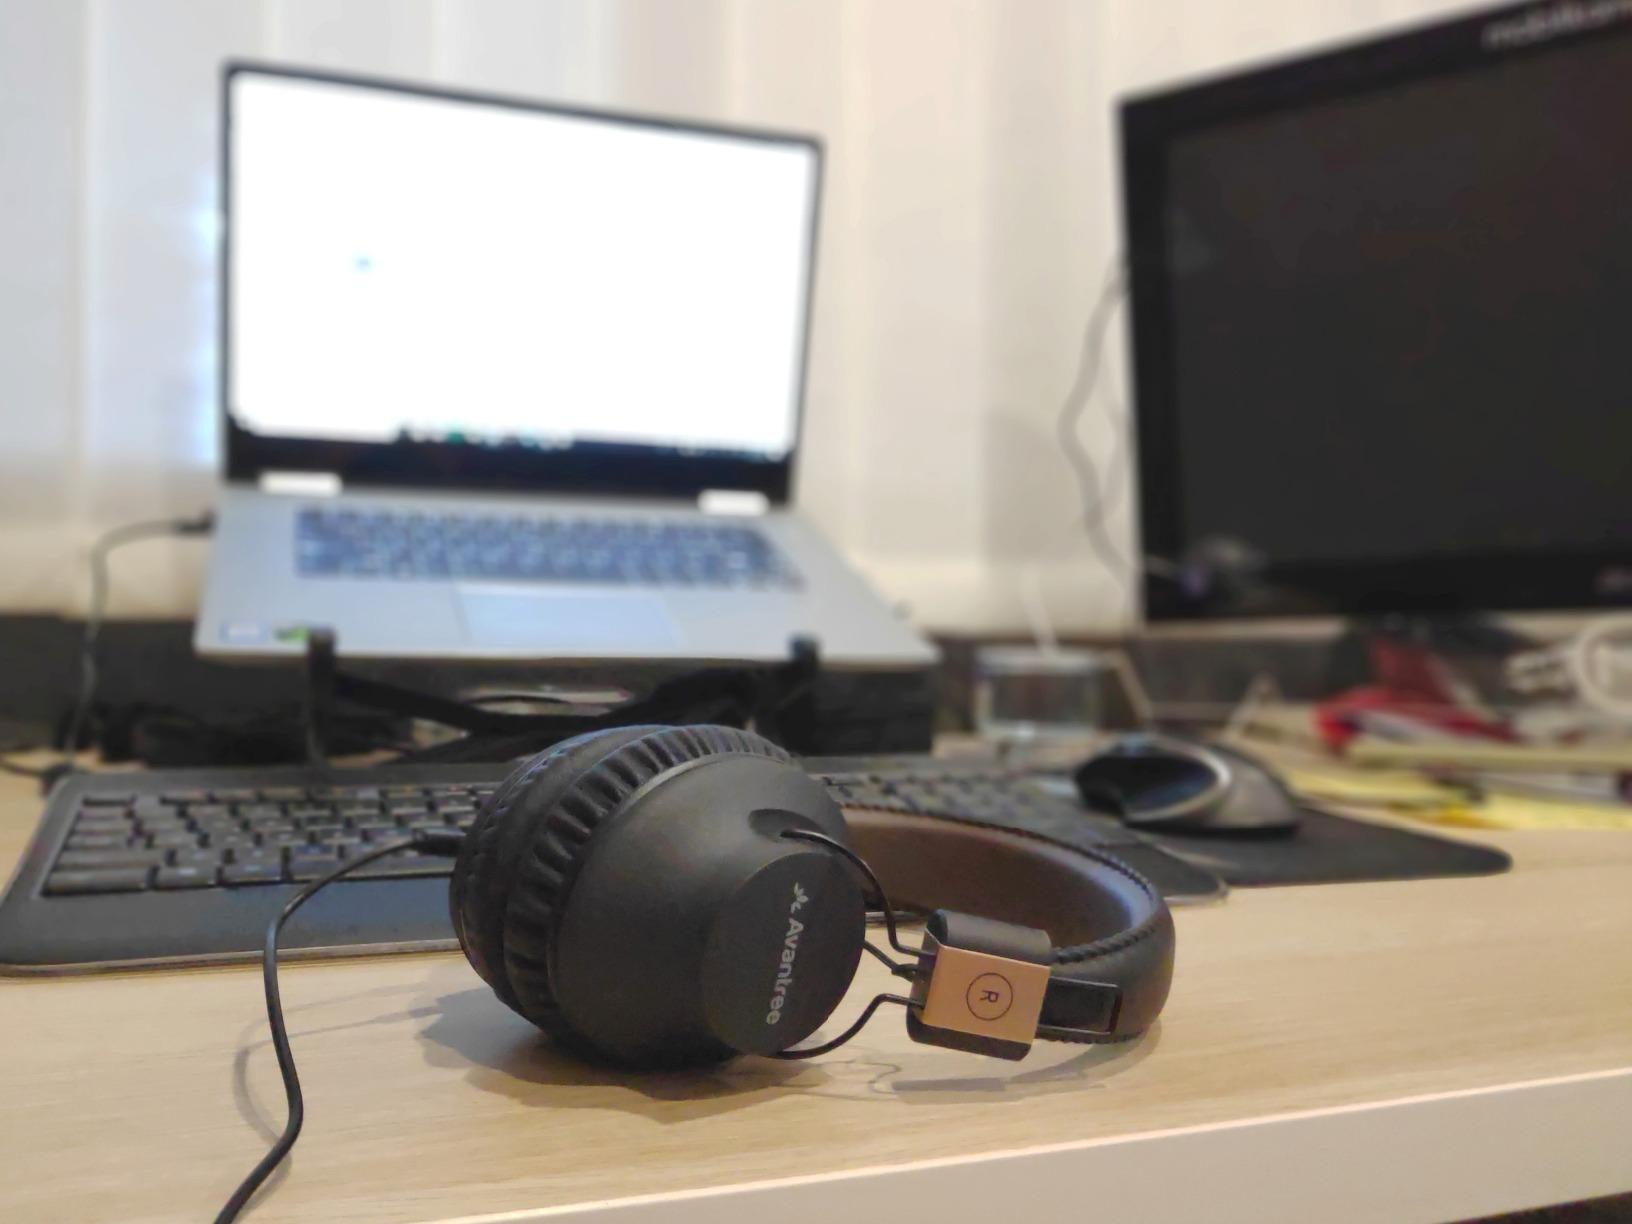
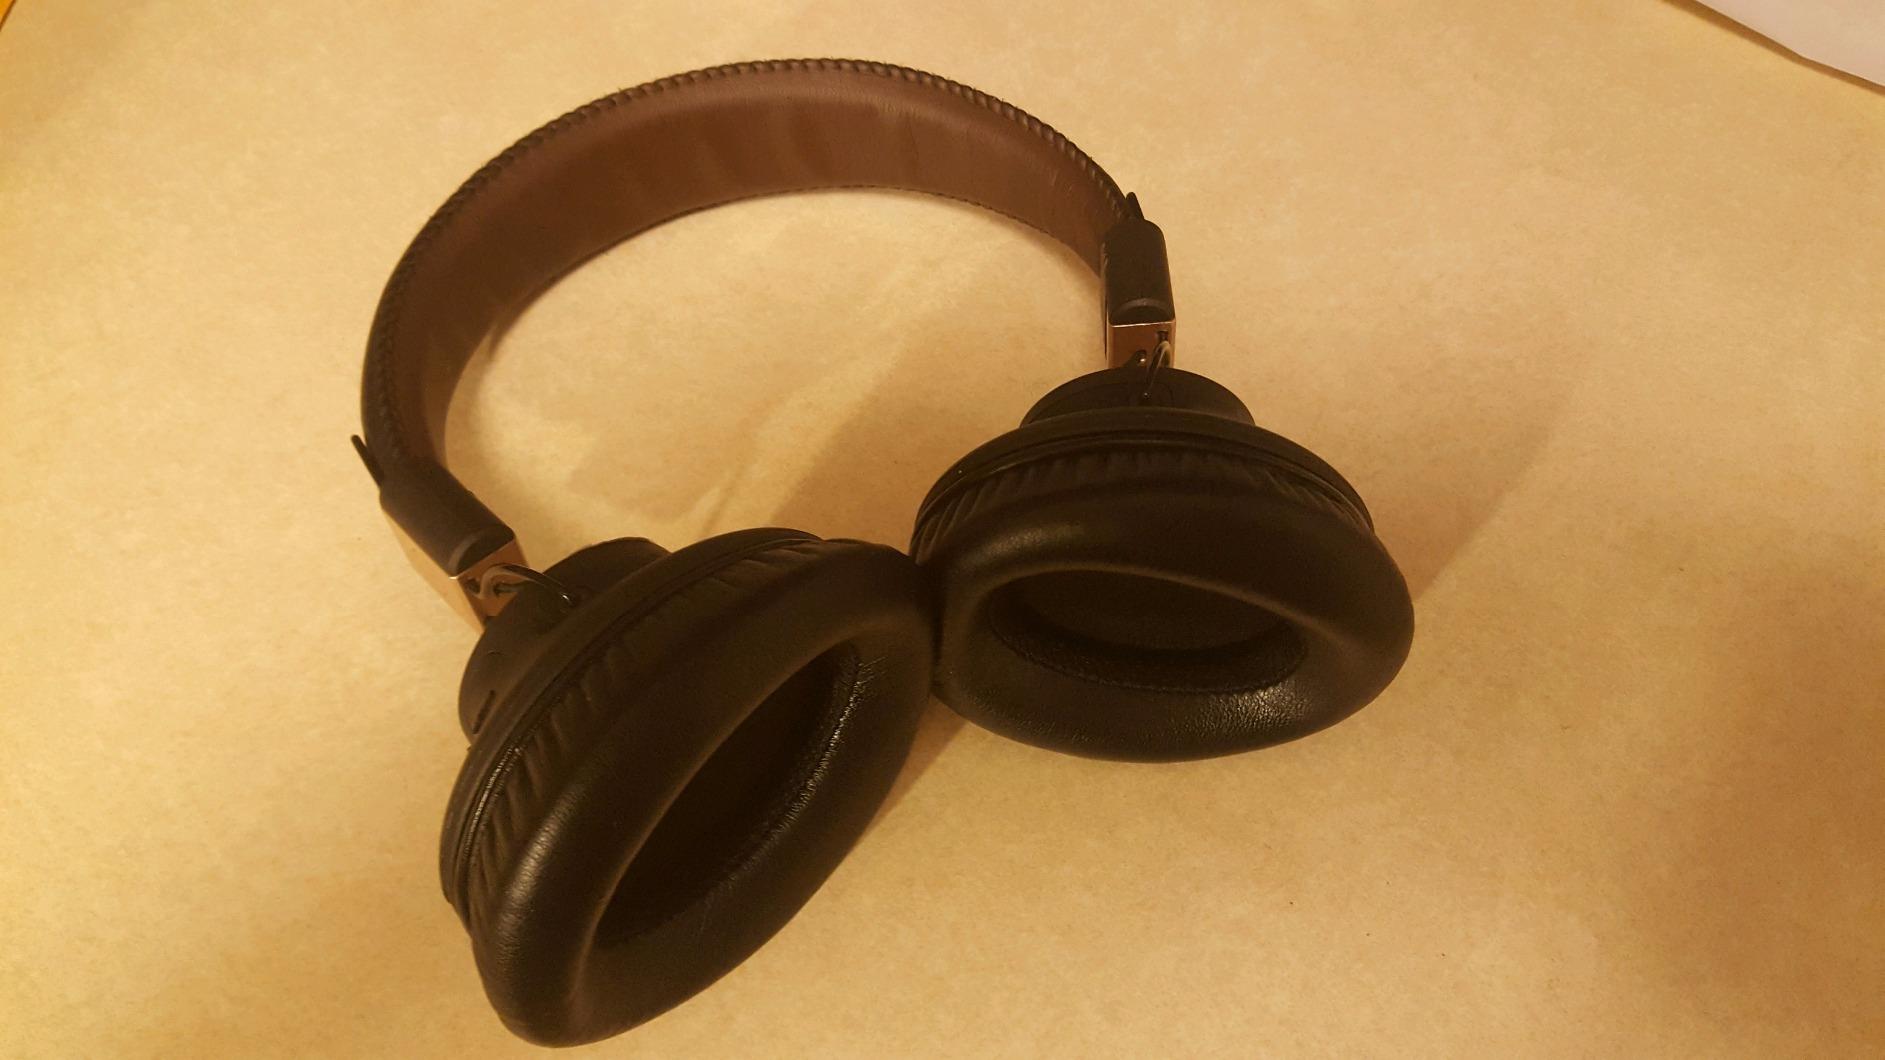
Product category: headphones
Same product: yes